Kumamoto Prefecture

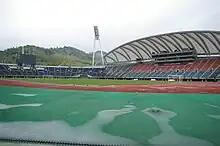
Roasso Kumamoto franchise stadium in KKWing of Kumamoto

The Kumamoto Prefecture hosted the 2019 World Women's Handball Championship, having previously hosted the 1997 World Men's Handball Championship.